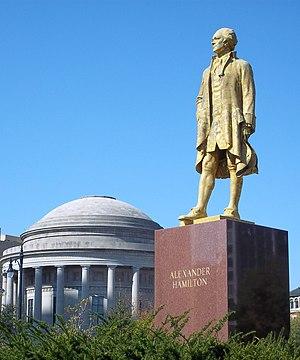
Lincoln Park est un grand parc urbain situé dans le secteur de Lincoln Park à Chicago, dans l'État de l'Illinois aux États-Unis. D'une superficie de 4,9 km², Lincoln Park est le plus grand parc public de la ville de Chicago et s'étend en bordure du lac Michigan sur une longueur de 11 km entre Ohio Street au sud et Ardmore Avenue au nord, à proximité de la voie rapide de Lake Shore Drive. Connu pour ses nombreuses activités, le parc est très fréquenté et attire de nombreux touristes tout au long de l'année. Comme pour la plupart des espaces verts situés dans les limites de la ville de Chicago, Lincoln Park est entretenu par le Chicago Park District.
Cet article relate l'histoire et divers aspects de l'architecture de Chicago, la troisième plus grande ville des États-Unis. L'architecture de cette ville a reflété et influencé pendant longtemps l'architecture américaine. La ville de Chicago comprend certains des premiers bâtiments réalisés par des architectes aujourd'hui mondialement reconnus. Comme la plupart des bâtiments du centre-ville ont été détruits par le Grand incendie de 1871, ils sont plutôt réputés pour leur originalité que pour leur ancienneté. À la suite de cet événement qui marqua définitivement l'histoire de la ville, Chicago devient un laboratoire d'expériences architecturales où se côtoient une multitude de styles et de mouvements allant de la fin du XIXᵉ siècle jusqu'à nos jours.